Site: brandenburg
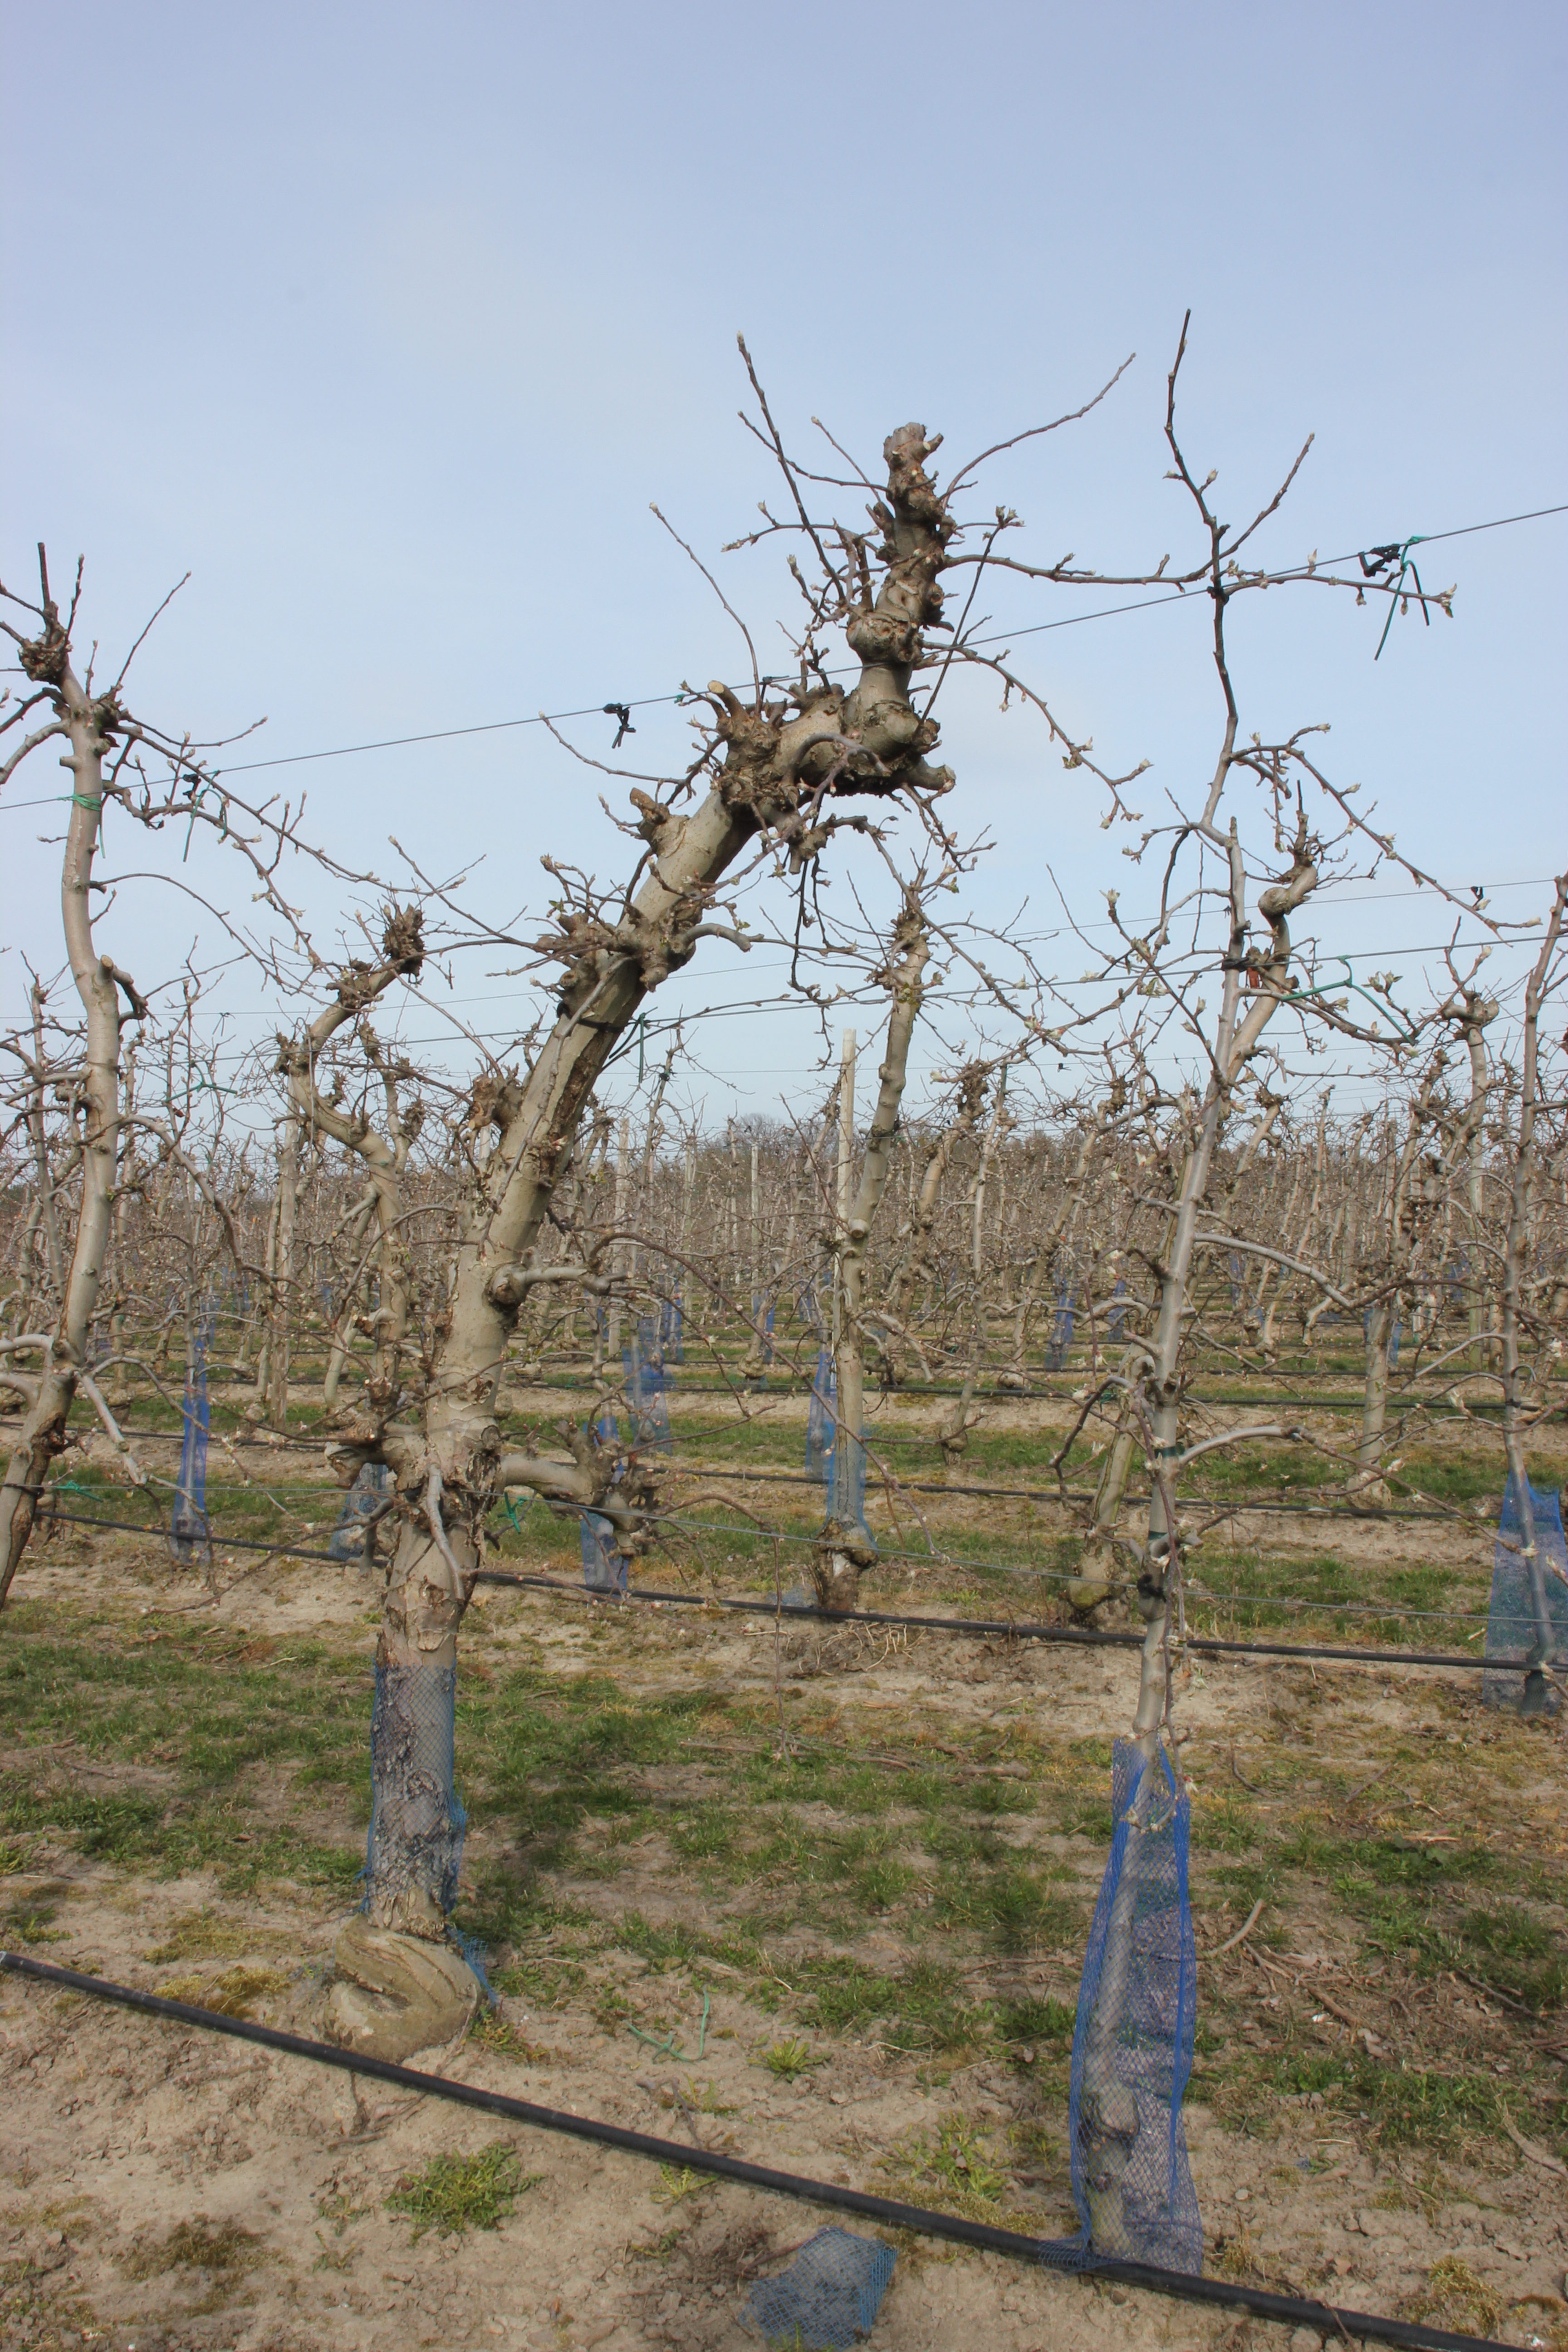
Growth stage (BBCH 54): Inflorescence emergence